Bergamo Cathedral

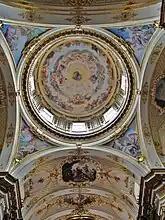
The dome

From no later than the 9th century there were two cathedrals in Bergamo: one was the basilica of Saint Alexander, which stood on the site believed to be that of his martyrdom, and the other was dedicated to Saint Vincent, construction of which apparently began in the Lombard era, on the site of the present cathedral. Bishop Giovanni Barozzi commissioned the re-building of the cathedral of St. Vincent in the mid-15th century, for the plans of which Filarete claimed credit.